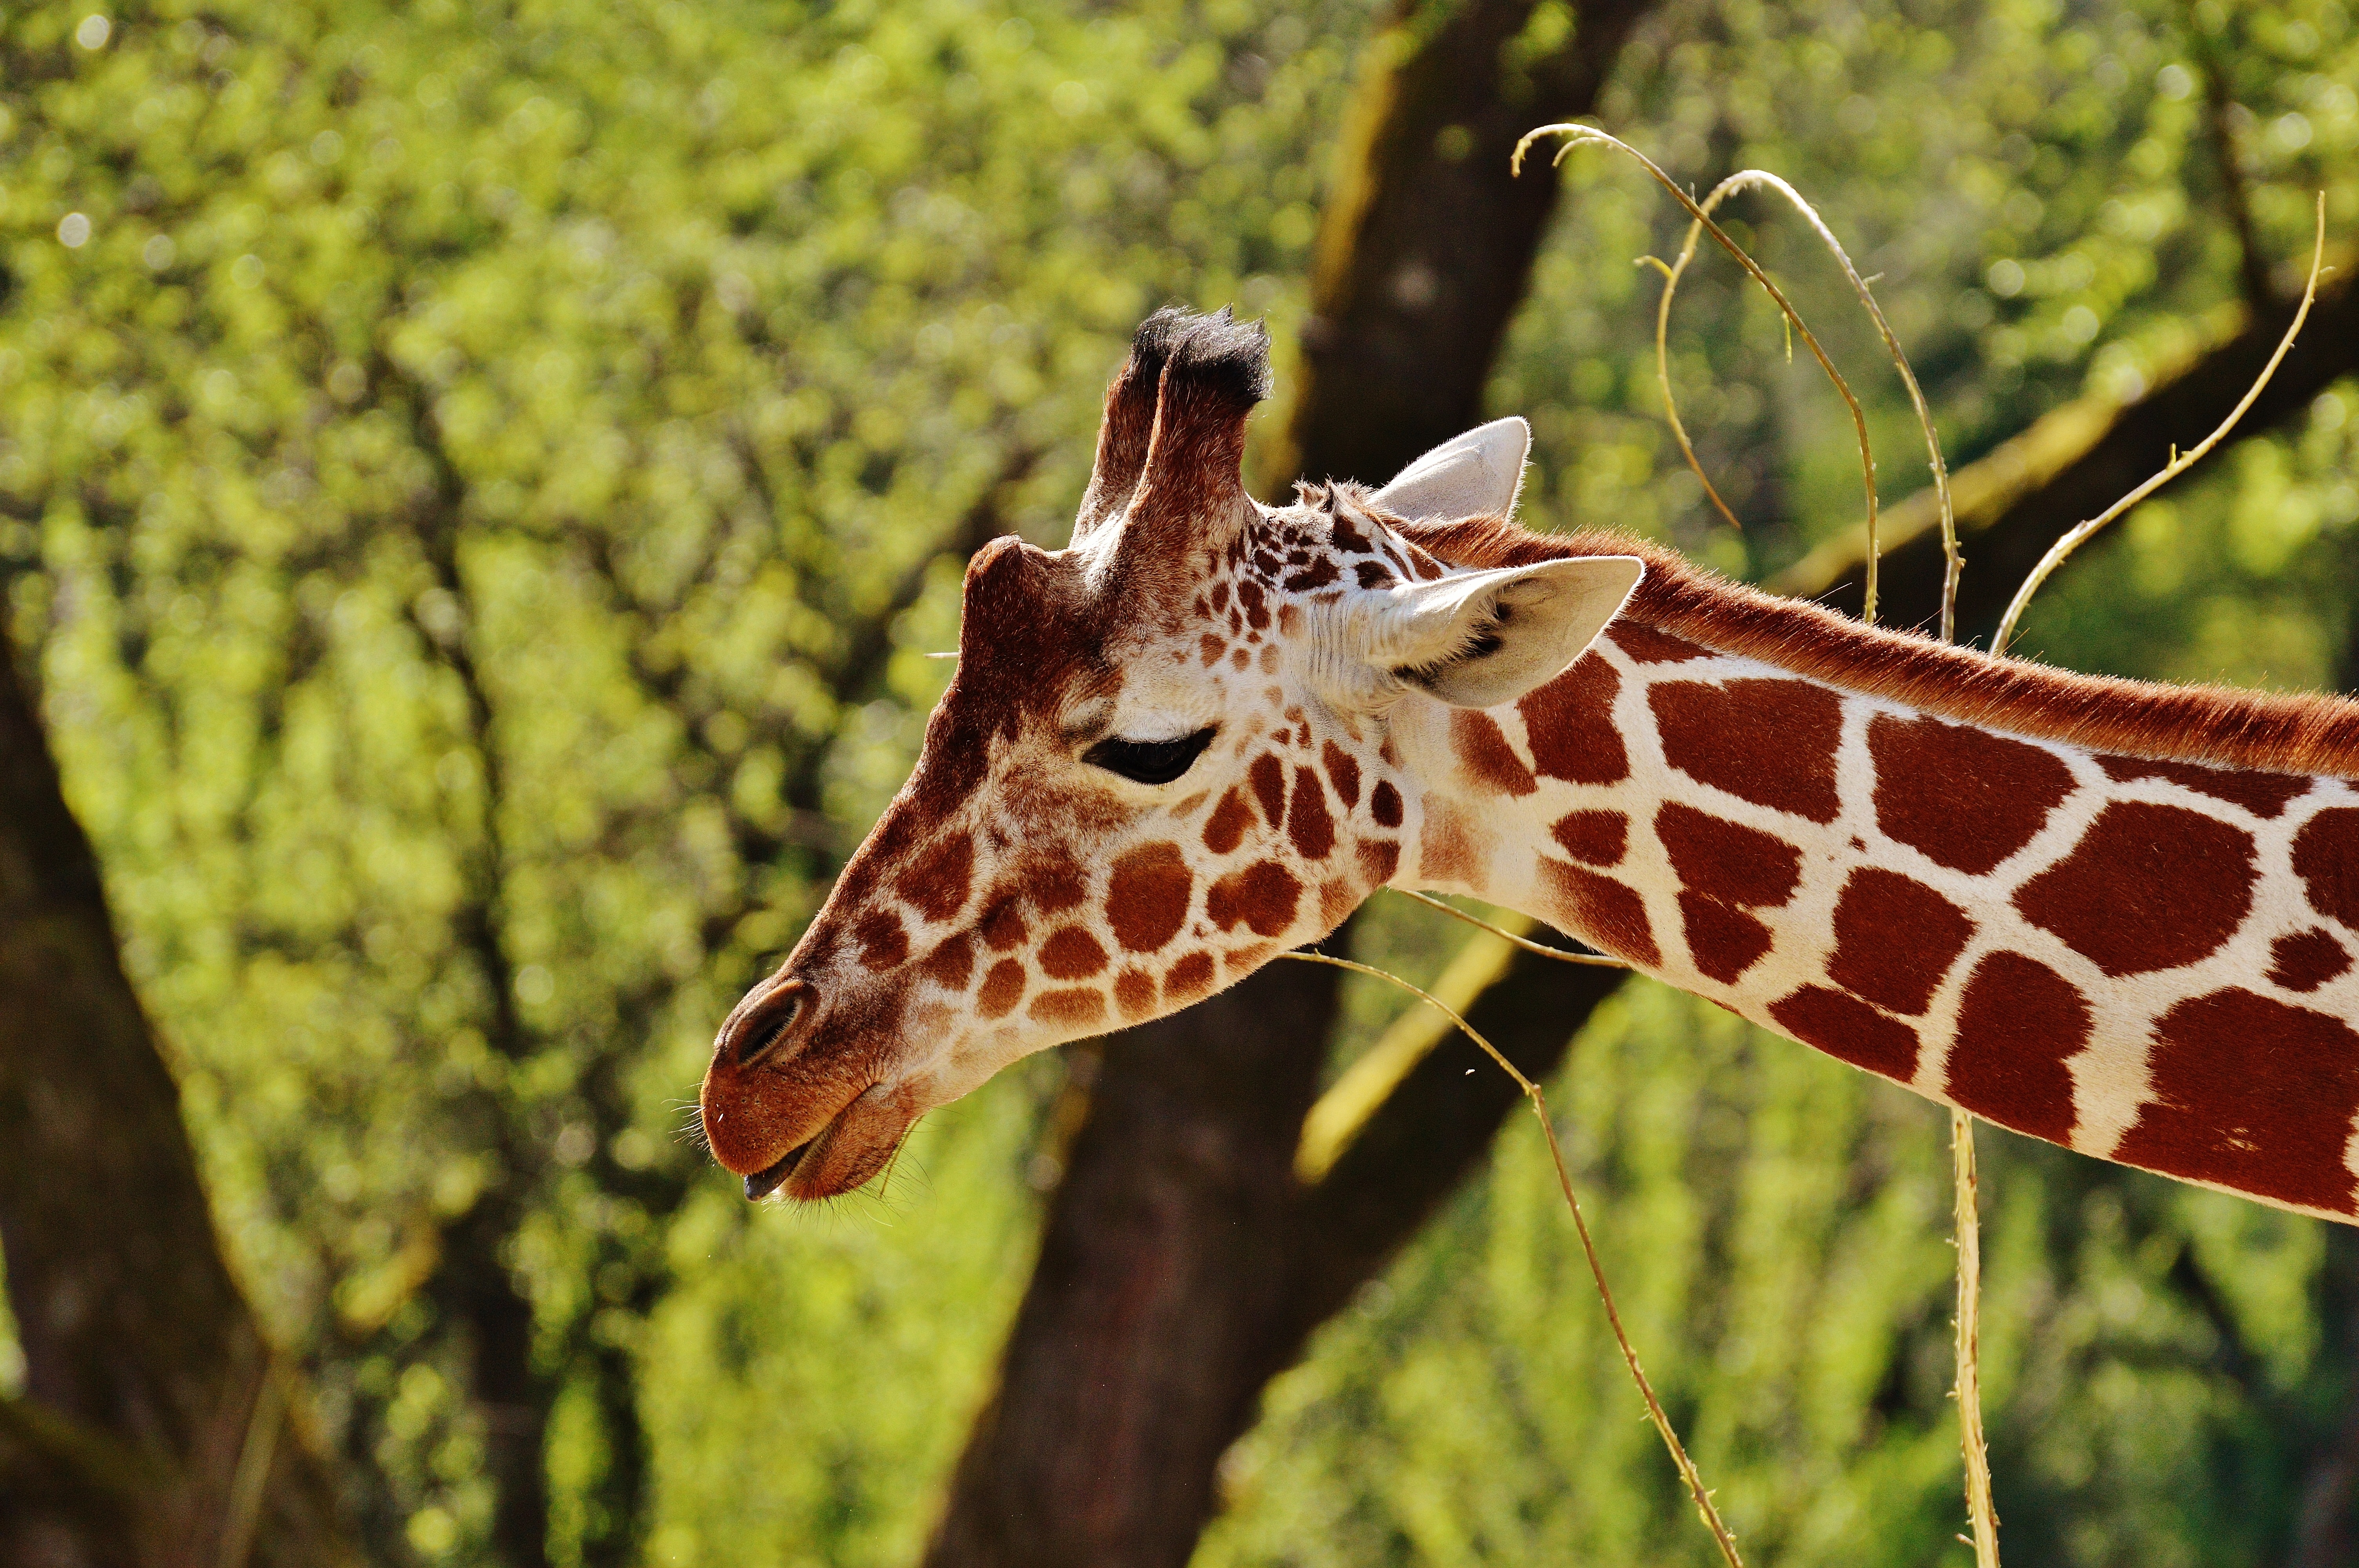
nature, animal, wildlife, zoo, mammal, fauna, giraffe, vertebrate, safari, munich, animal portrait, giraffidae, tierpark hellabrunn